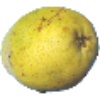
Label: pear_monster